Judith River Formation

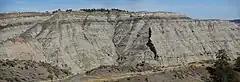
Judith River Formation, Upper Missouri Breaks National Monument

The Judith River Formation is a fossil-bearing geologic formation in Montana, and is part of the Montana Group. It dates to the Late Cretaceous, between 79 and 75.3 million years ago, corresponding to the "Judithian" land vertebrate age. It was laid down during the same time period as portions of the Two Medicine Formation of Montana and the Oldman Formation of Alberta.